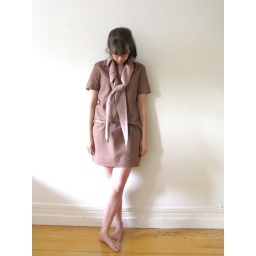
Sedrick dress in terracotta. Edda bleach dyed scarf in dusty rose